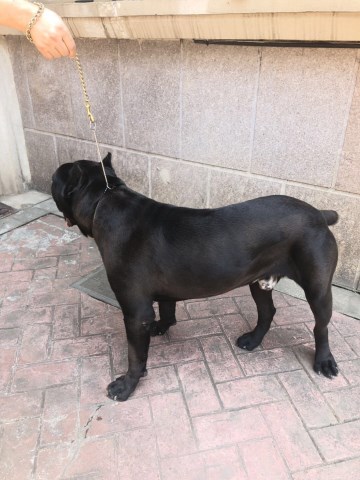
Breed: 253-n000105-Cane_Carso